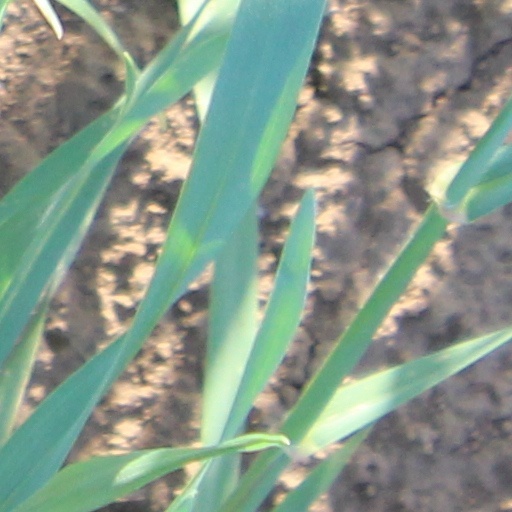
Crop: wheat